Chaibasa Engineering College

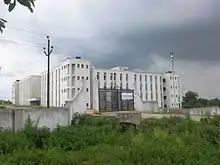
Chaibasa Engineering College Building

Chaibasa Engineering College is located in the National Highway 75 connecting Chaibasa and Jaitgarh, from the Chaibasa town in the West Singhbhum district in the Kolhan division. The campus covers an area of . Students are awarded Bachelor of Engineering and Bachelor of Technology qualifications upon satisfactory completion of their studies.